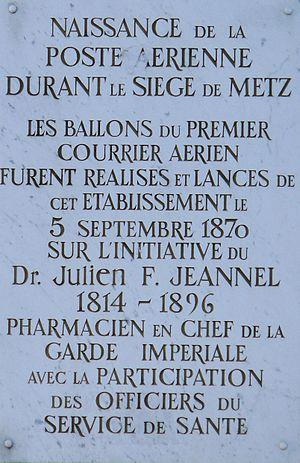
Metz - Hôpital militaire - Plaque commémorative de la poste aérienne pendant le siège de 1870
L’hôpital militaire du Fort Moselle est un hôpital militaire du XVIIIᵉ siècle à Metz. L’hôpital militaire d’instruction de Metz faisait partie, avec les hôpitaux de Lille, Strasbourg et Toulon, des établissements destinés à former des chirurgiens militaires en France.
Un papillon de Metz est un procédé de transport aérien du courrier en dehors de la ville de Metz employé lors du siège de la ville pendant la guerre de 1870. Ce procédé est considéré comme la naissance de la poste aérienne.
La poste aérienne est la division d'une administration postale chargée du transport du courrier par voie aérienne, avion à partir de l'entre-deux-guerres en Europe. Plus coûteux, ce moyen d'expédition a justifié des vignettes postales et des timbres-poste spécifiques.